Princess Badiya bint Ali

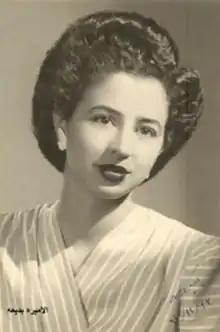
Princess Badiya bint Ali

Princess Badiya bint Ali (24 January 1920– 9 May 2020) was an Iraqi princess, and one of the last surviving Iraqi royals following the 1958 coup. She was the daughter of Ali, King of Hejaz, and Princess Nafeesa, sister of Crown Prince 'Abd al-Ilah, and the aunt of King Faisal II of Iraq.